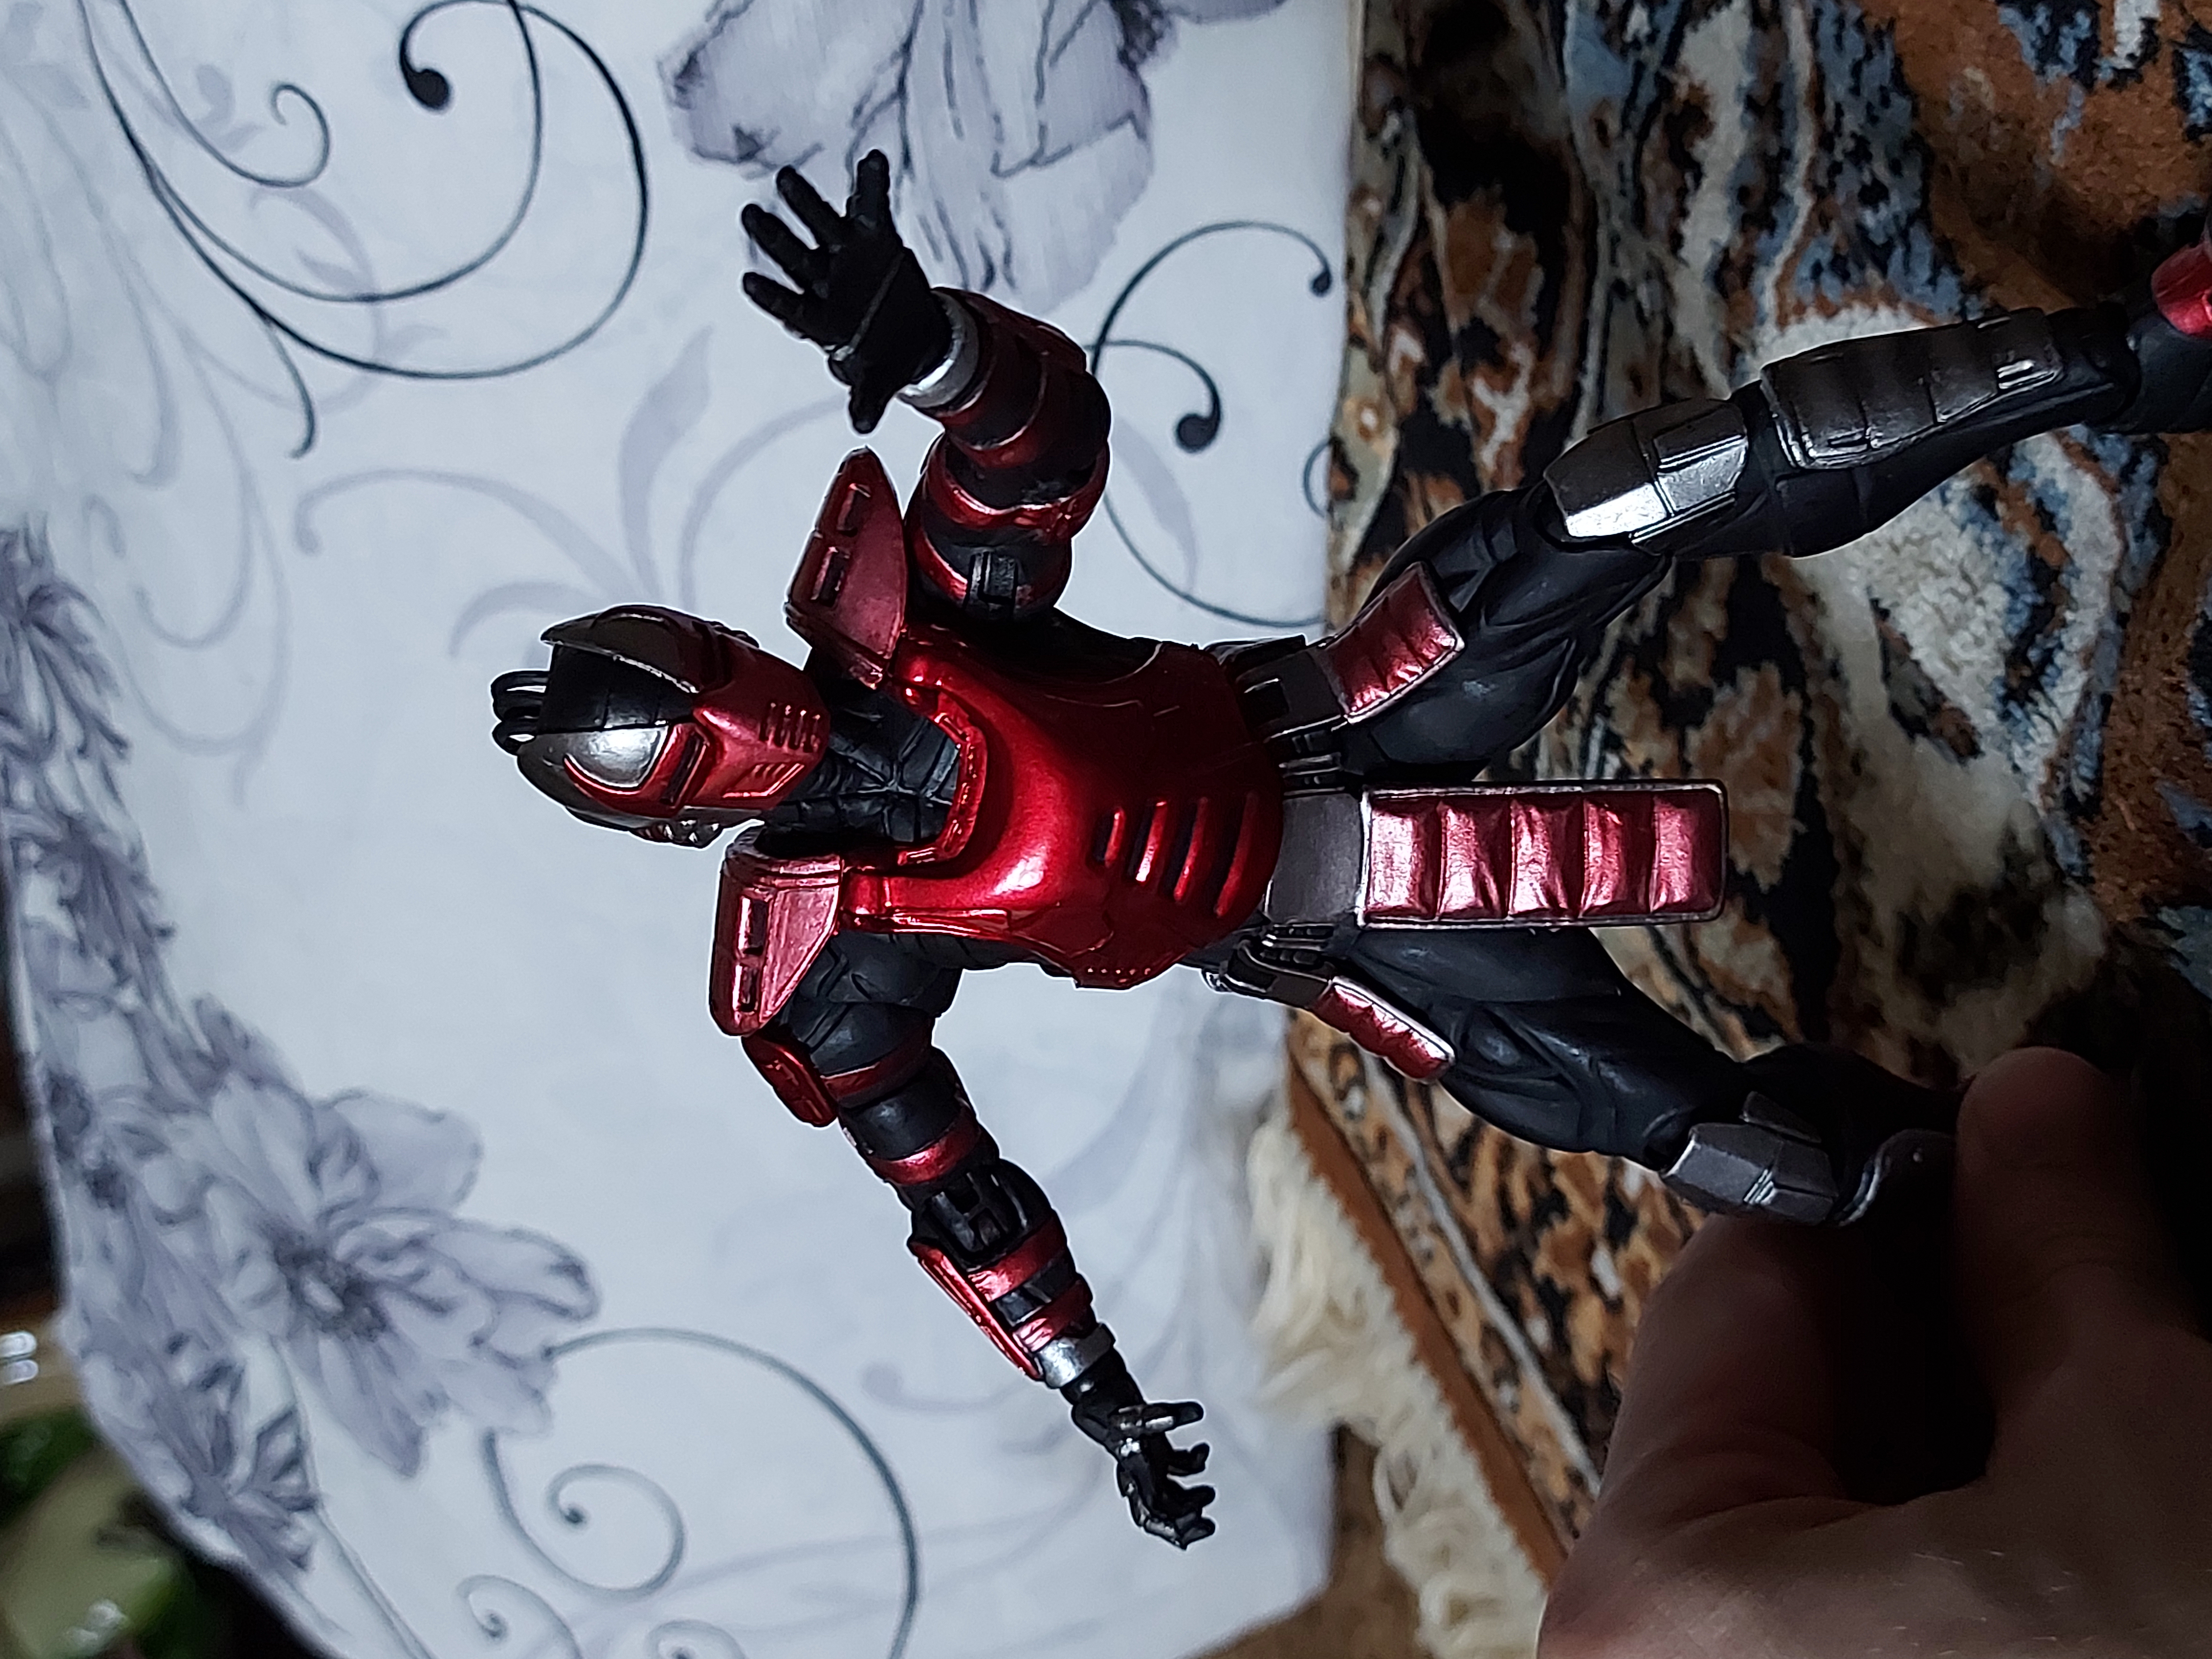
Shokan, storm, collectibles, warrior, fighter, action, figure, cool, art, cg artwork, fictional character, carmine, action figure, pattern, fiction, illustration, supernatural creature, superhero, hero, drawing, visual arts, comics, graphic design, costume, anime, supervillain